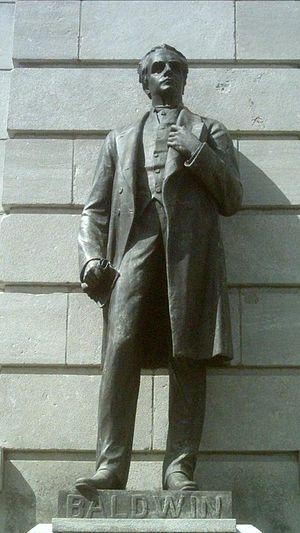
Robert Baldwin (1804-1858), statue de la façade de l'hôtel du Parlement, Québec
Robert Baldwin, né le 12 mai 1804 à Toronto et mort le 9 décembre 1858 dans cette même ville, est un homme politique canadien. Il fut premier ministre de la province ouest du Canada-Uni de 1842 à 1843 et de 1848 à 1851.
L'hôtel du Parlement du Québec est l'édifice abritant l'Assemblée nationale du Québec. Situé au 1045 rue des Parlementaires, il fut construit d'après les plans d'Eugène-Étienne Taché entre 1877 et 1886, au cœur de la colline parlementaire de Québec et à la limite de l’arrondissement historique du Vieux-Québec. L'Assemblée nationale y tint sa première réunion le 27 avril 1886. Dans ses fonctions législatives, il succède à une série d'édifices dont le premier fut construit en 1620 et parmi lesquels se trouvèrent, dès 1791, deux autres complexes parlementaires.